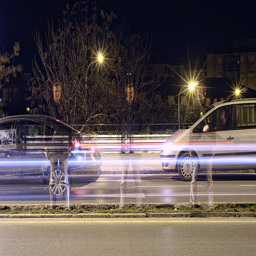
a night shot of a man standing on the side of a road
Blurred time-lapse of a man walking down a street with cars in the background at night.
The cars and the pedestrian passes by the camera at night.
Person standing on the side of the road with cars passing bye.
A time lapsed photo of a man and two cars